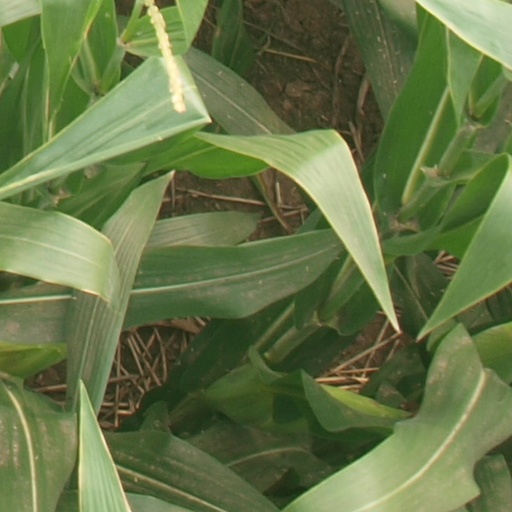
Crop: maize; corn